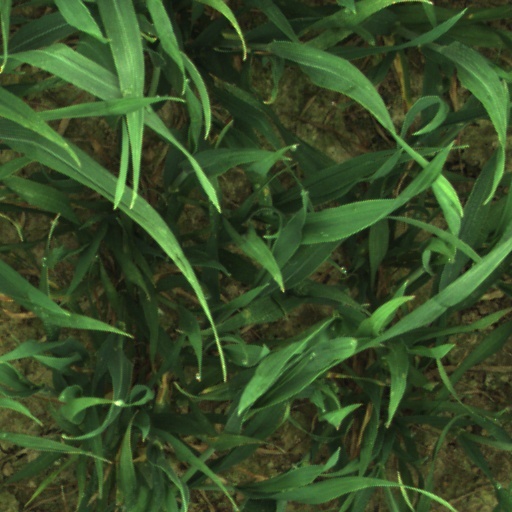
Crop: wheat